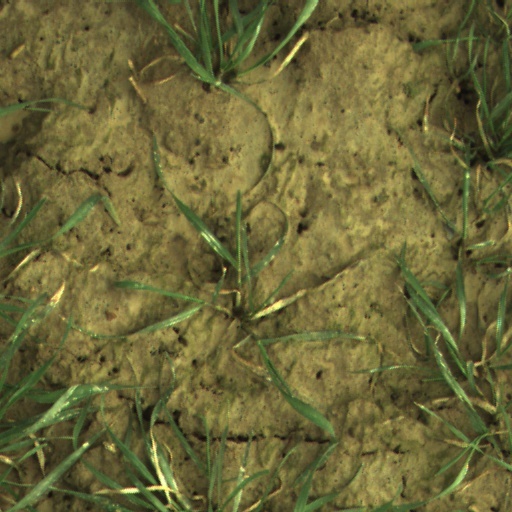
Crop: wheat